Green Day

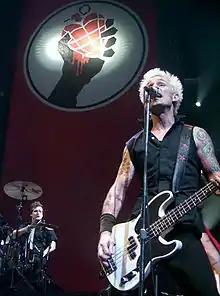
Tré Cool (bottom left) and Mike Dirnt (right) performing on July 27, 2005

In the Summer and Fall of 2002, the band wrote and recorded material for an album tentatively titled "Cigarettes and Valentines", set to release in August 2003. Dirnt said the album was written and recorded in six months, and the official track list consisted of 16 songs. He also said two or three additional songs were recorded and were something "worth chasing" after turning in the record. The band got together and thought the additional songs were really good. Instead of releasing "Cigarettes and Valentines", the band decided to make an album with those additional songs, which lead to the creation of "American Idiot":